History of Queen of the South F.C.

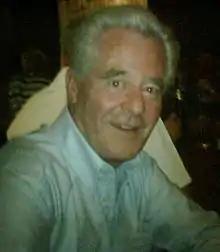
Norman Blount

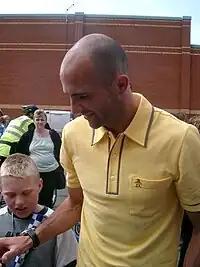
Jim Thomson

New chairman Norman Blount started the ball rolling on dragging Queen of the South into the 21st century. Two time divisional player of the year Andy Thomson was transferred for a club record fee of £250,000 in 1994. As Thomson was to say on his return over a decade later, "Things have changed quite a bit while I've been away — a new stand, a completely new set-up and a more modern type of training system". Thomson added, "Norman Blount was an excellent chairman."